Postage stamps and postal history of Timor-Leste

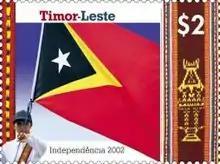
One of the first stamps of Timor-Leste, showing the new country's flag

Timor-Leste, officially the "Democratic Republic of Timor-Leste" (formerly East Timor), is a country in Southeast Asia. It comprises the eastern half of the island of Timor, the nearby islands of Atauro and Jaco, and Oecusse, an exclave on the northwestern side of the island, within Indonesian West Timor. East Timor was a Portuguese colony, known as Portuguese Timor, until 28 November 1975.